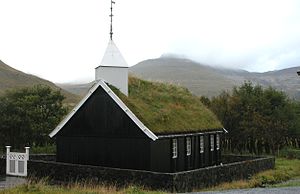
Kirker på Færøerne
Kirker på Færøerne er en oversigt over kirkebygninger på Færøerne.